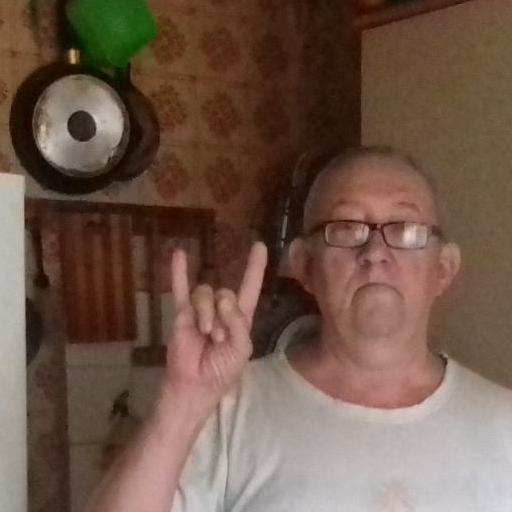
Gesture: rock